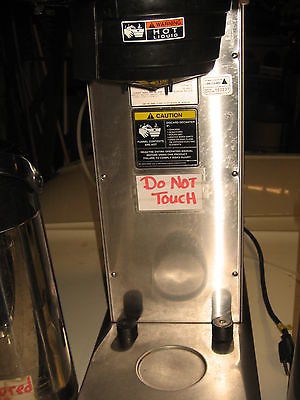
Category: coffee maker